Laia Codina

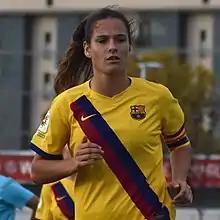
Codina with Barcelona B in 2019

Laia Codina Panedas (born 22 January 2000) is a Spanish professional footballer who plays as a centre-back for Women’s Super League club Arsenal and the Spain women's national team. Prior to her move to the English side, she played for Spanish team Barcelona and had a loan spell with AC Milan. She has represented Spain in multiple youth national teams.